American cuisine

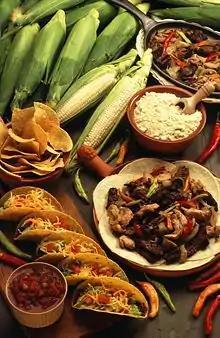
Adaptation of Mexican food tailored for the mainstream American market usually is different from Mexican food typically served in Mexico.

Unlike Mexico, tortillas of this region also may incorporate vegetables like spinach into the flatbread dough to make wraps, which were invented in Southern California. Food here tends to use pungent spices and condiments, typically "chili verde" sauce, various kinds of hot sauce, sriracha sauce, chili powder, cayenne pepper, white pepper, cumin, paprika, onion powder, thyme and black pepper. Nowhere is this fiery mix of spice more evident than in the dishes chili con carne, a meaty stew, and cowboy beans, both of which are a feature of regional cookoffs.